3Teeth

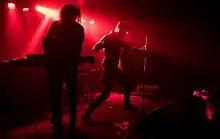
3Teeth performing in 2015

Their second album, "", was released on May 19, 2017. The album was mixed by Sean Beavan, who is best known for working with other prominent industrial artists Nine Inch Nails and Marilyn Manson. The album reached No. 23 on Billboard the following month. In February 2018, the band released the first of two collaboration tracks, "Light's Out", with hip-hop/punk artists Ho99o9. A second track, "Time's Up", was released in March 2018, and both tracks were later released on a limited edition 7" vinyl following a co-headlining tour titled Lights Out North America.